The Punisher (2004 film)

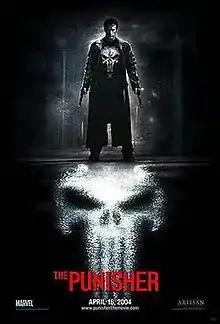
Theatrical release poster

The Punisher is a 2004 American vigilante action film based on the Marvel Comics character of the same name, directed by Jonathan Hensleigh, in his directorial debut, who also co-wrote the film with Michael France. It stars Thomas Jane as the antihero Frank Castle and John Travolta as Howard Saint, a crime boss who orders the deaths of Castle's entire family.